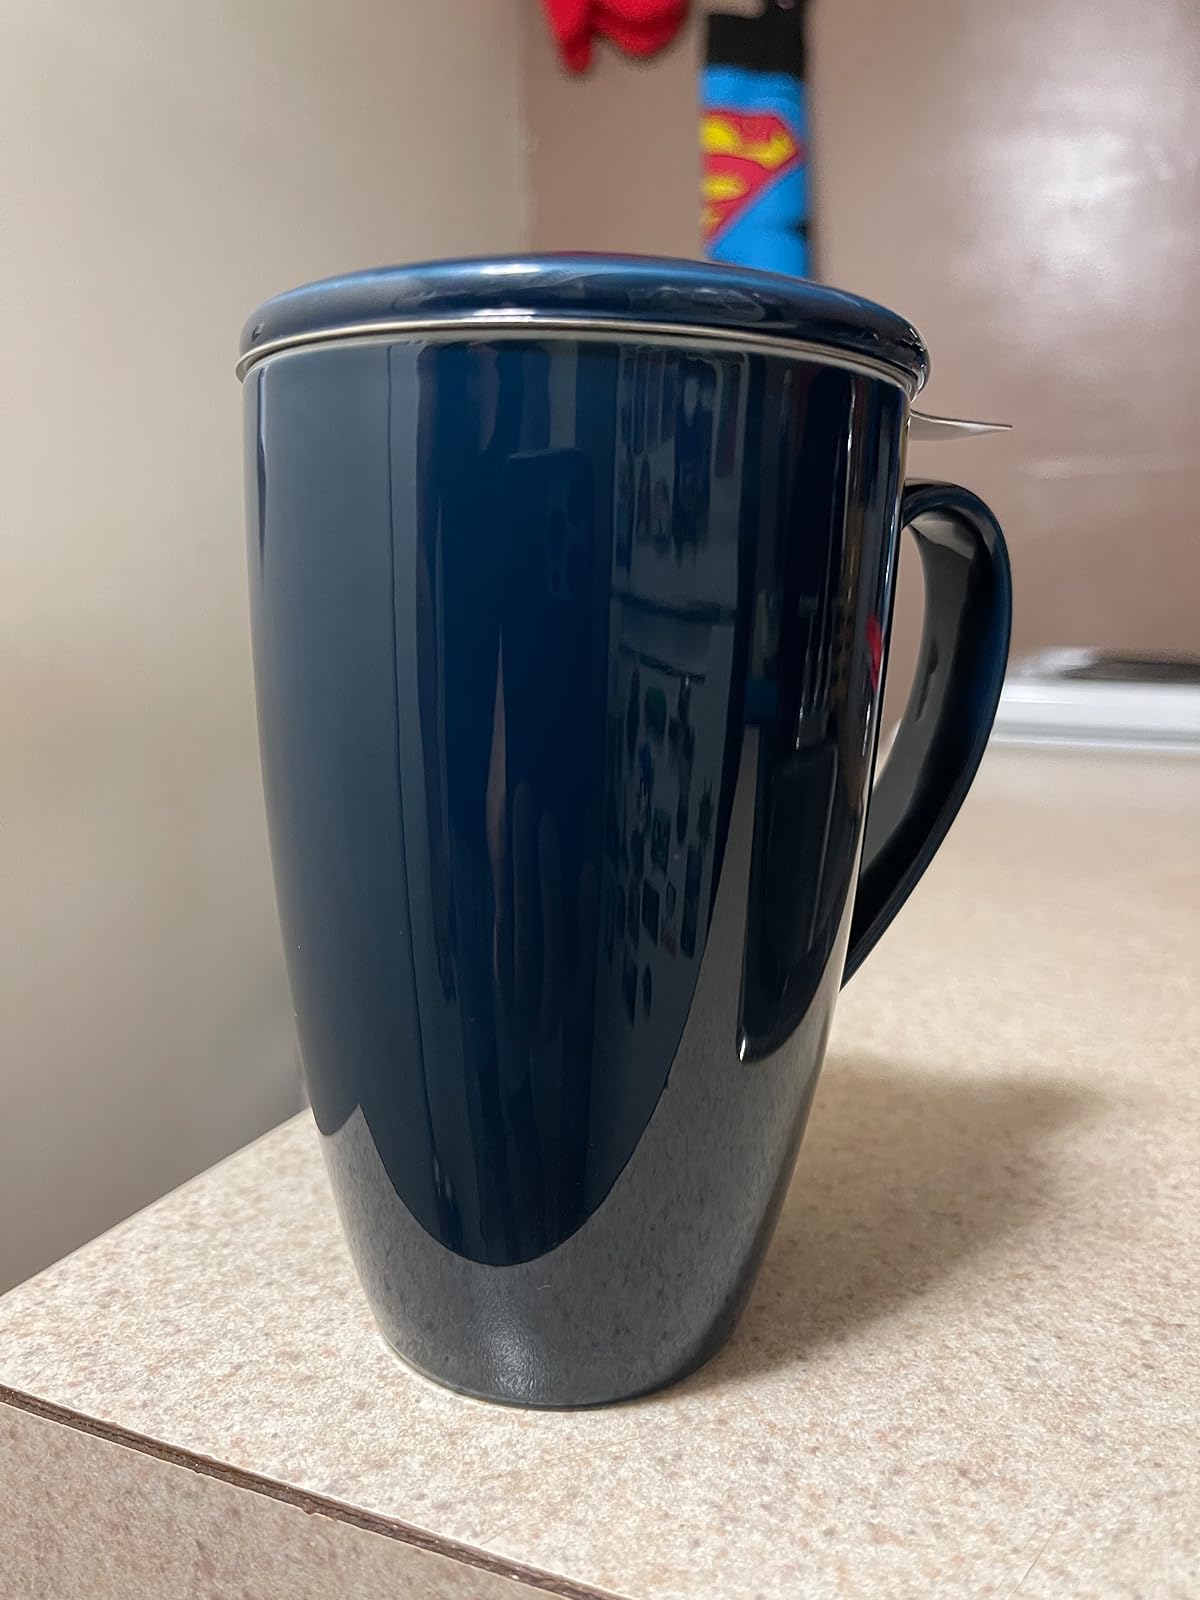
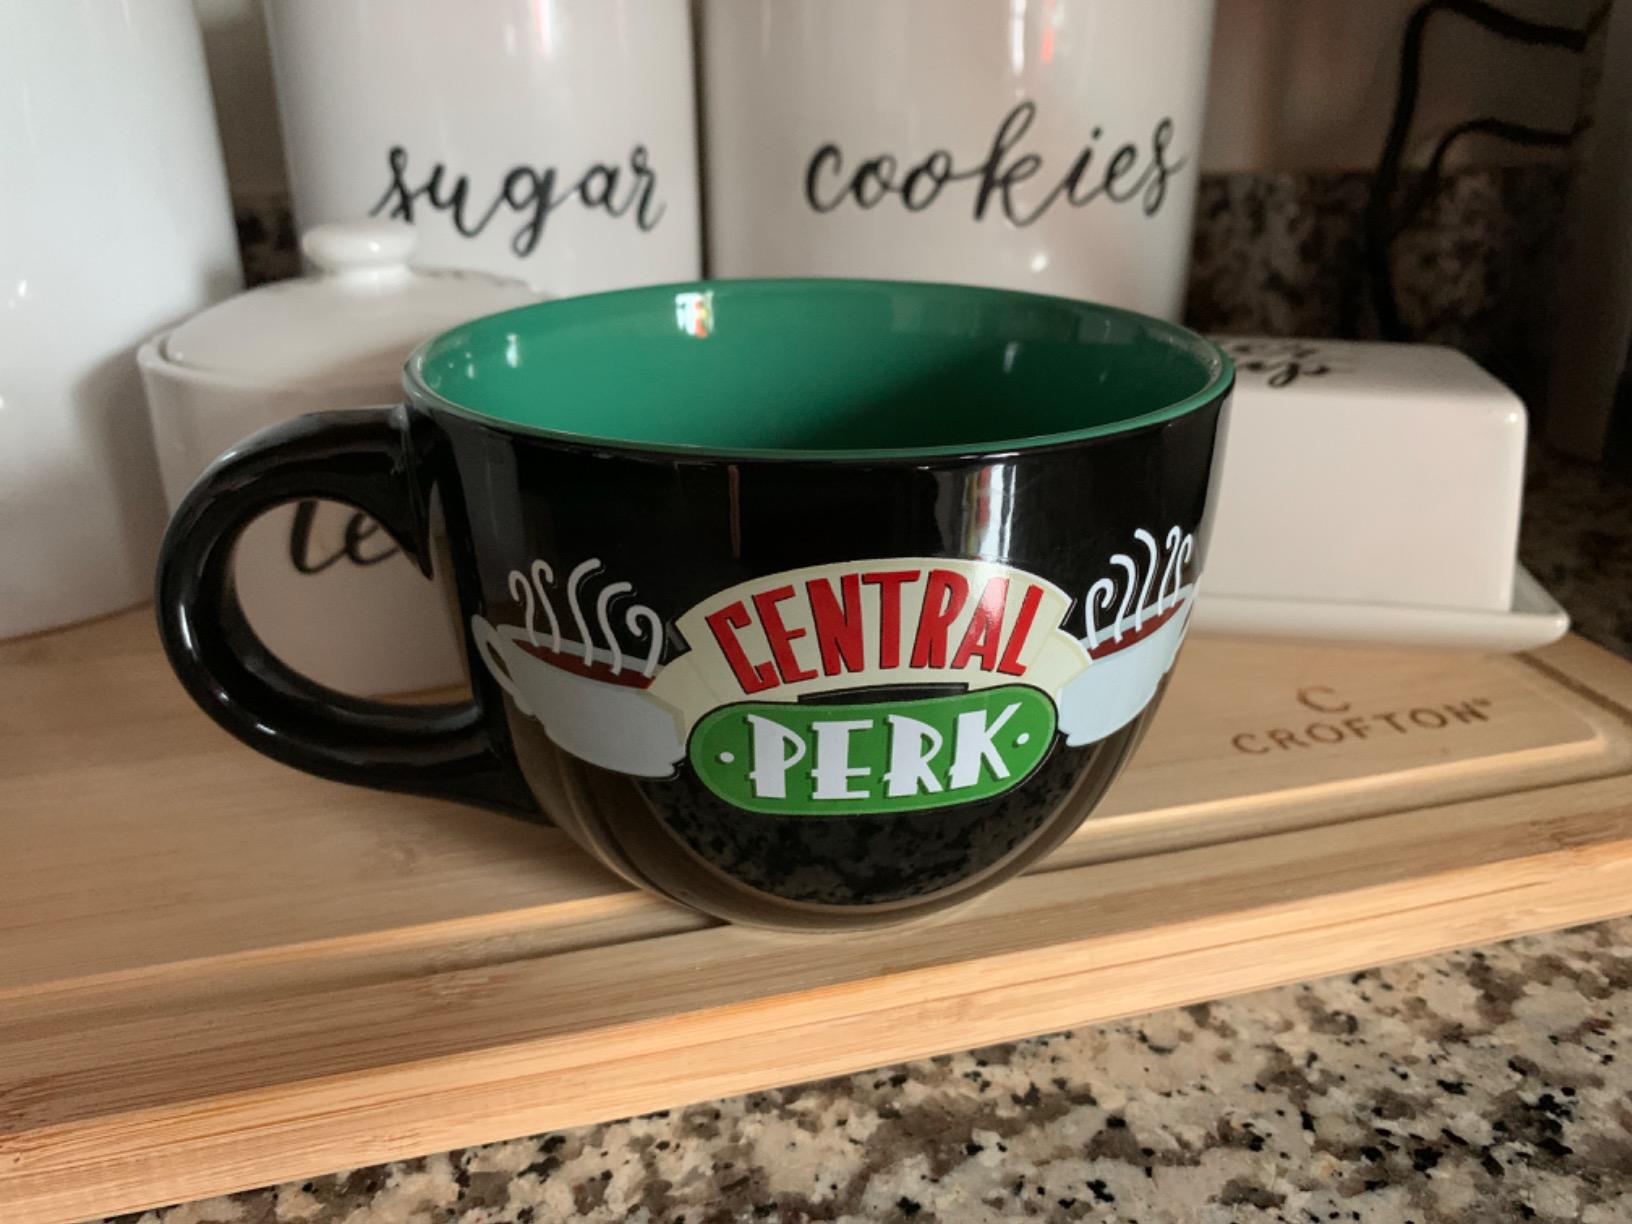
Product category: items_mug
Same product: no